University of Burdwan

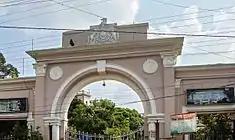
B.U. administrative complex gate, Rajbati Campus

The "Golapbag Campus" is the university’s primary academic hub, spread across a vast area with lush greenery. It houses various science, humanities, engineering, and technology departments. Several research laboratories and academic buildings are located here. The "University Institute of Technology (UIT)", offering undergraduate and postgraduate programs in engineering, is situated within this campus.